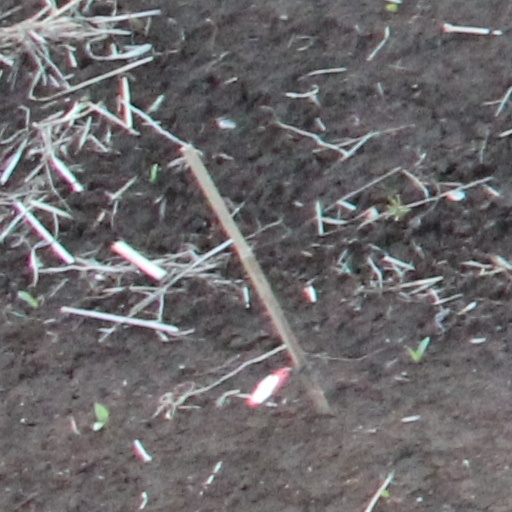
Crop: wheat